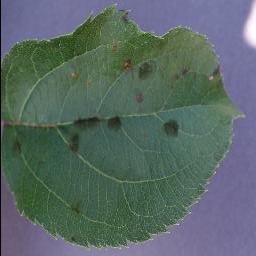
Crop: apple
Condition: scab